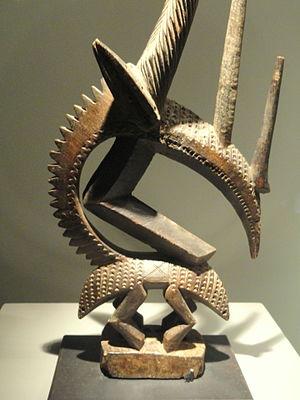
Le masque Ciwara, ou encore Tyi wara, de son nom complet Tyi wara kun est un masque-cimier rituel en forme d'antilope-cheval que l'on rencontre dans la culture Bambara. C'est l'une des pièces les plus connues de l'art africain.